Durham–Jacobs House

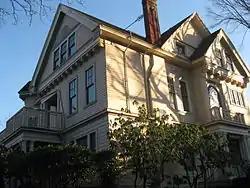
Durham–Jacobs House in 2010

The Durham–Jacobs House is a house located in southwest Portland, Oregon listed on the National Register of Historic Places.